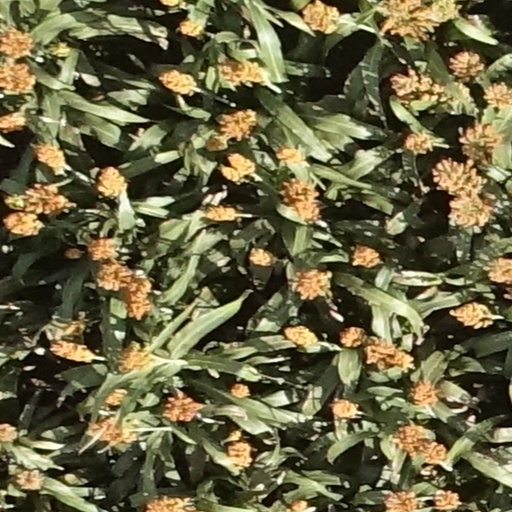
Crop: sorghum